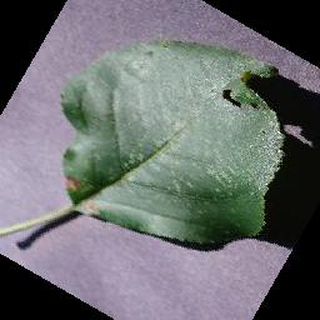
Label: apple_black_rot